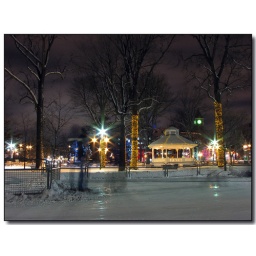
Explore #292. A circular skating path in Brampton's Gage Park with the clock tower of City Hall in the background.